Bulgarians in Albania

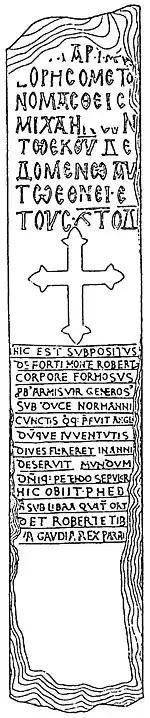
Balshi inscription.

The first reference to a Slavic presence in Albania dates to 548, when the Slavs reached Epidamnos (Durrës), capturing fortresses in the city's vicinity. Slavic settlement near Epirus in southern Albania is mentioned in a note in a 10th-century manuscript of Strabo's "Geographica", and near Durrës in a Middle Bulgarian translation of the Manasses Chronicle.